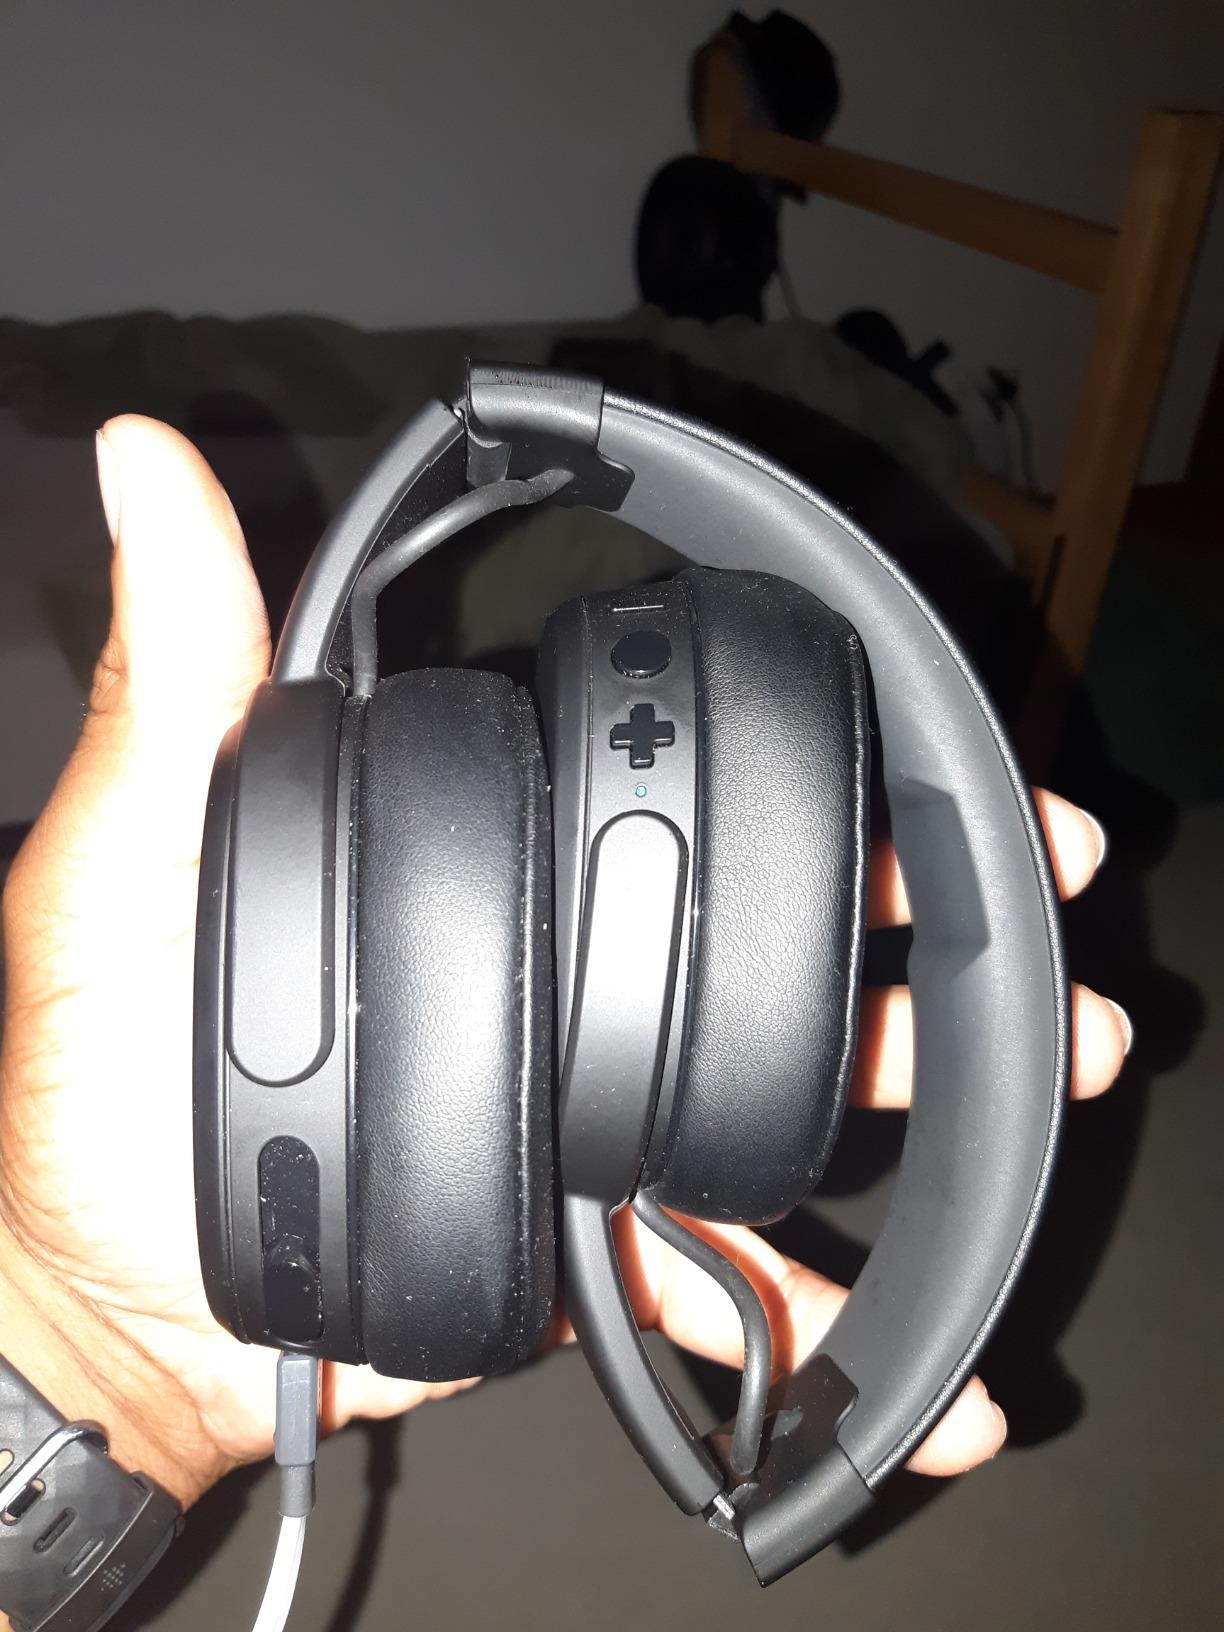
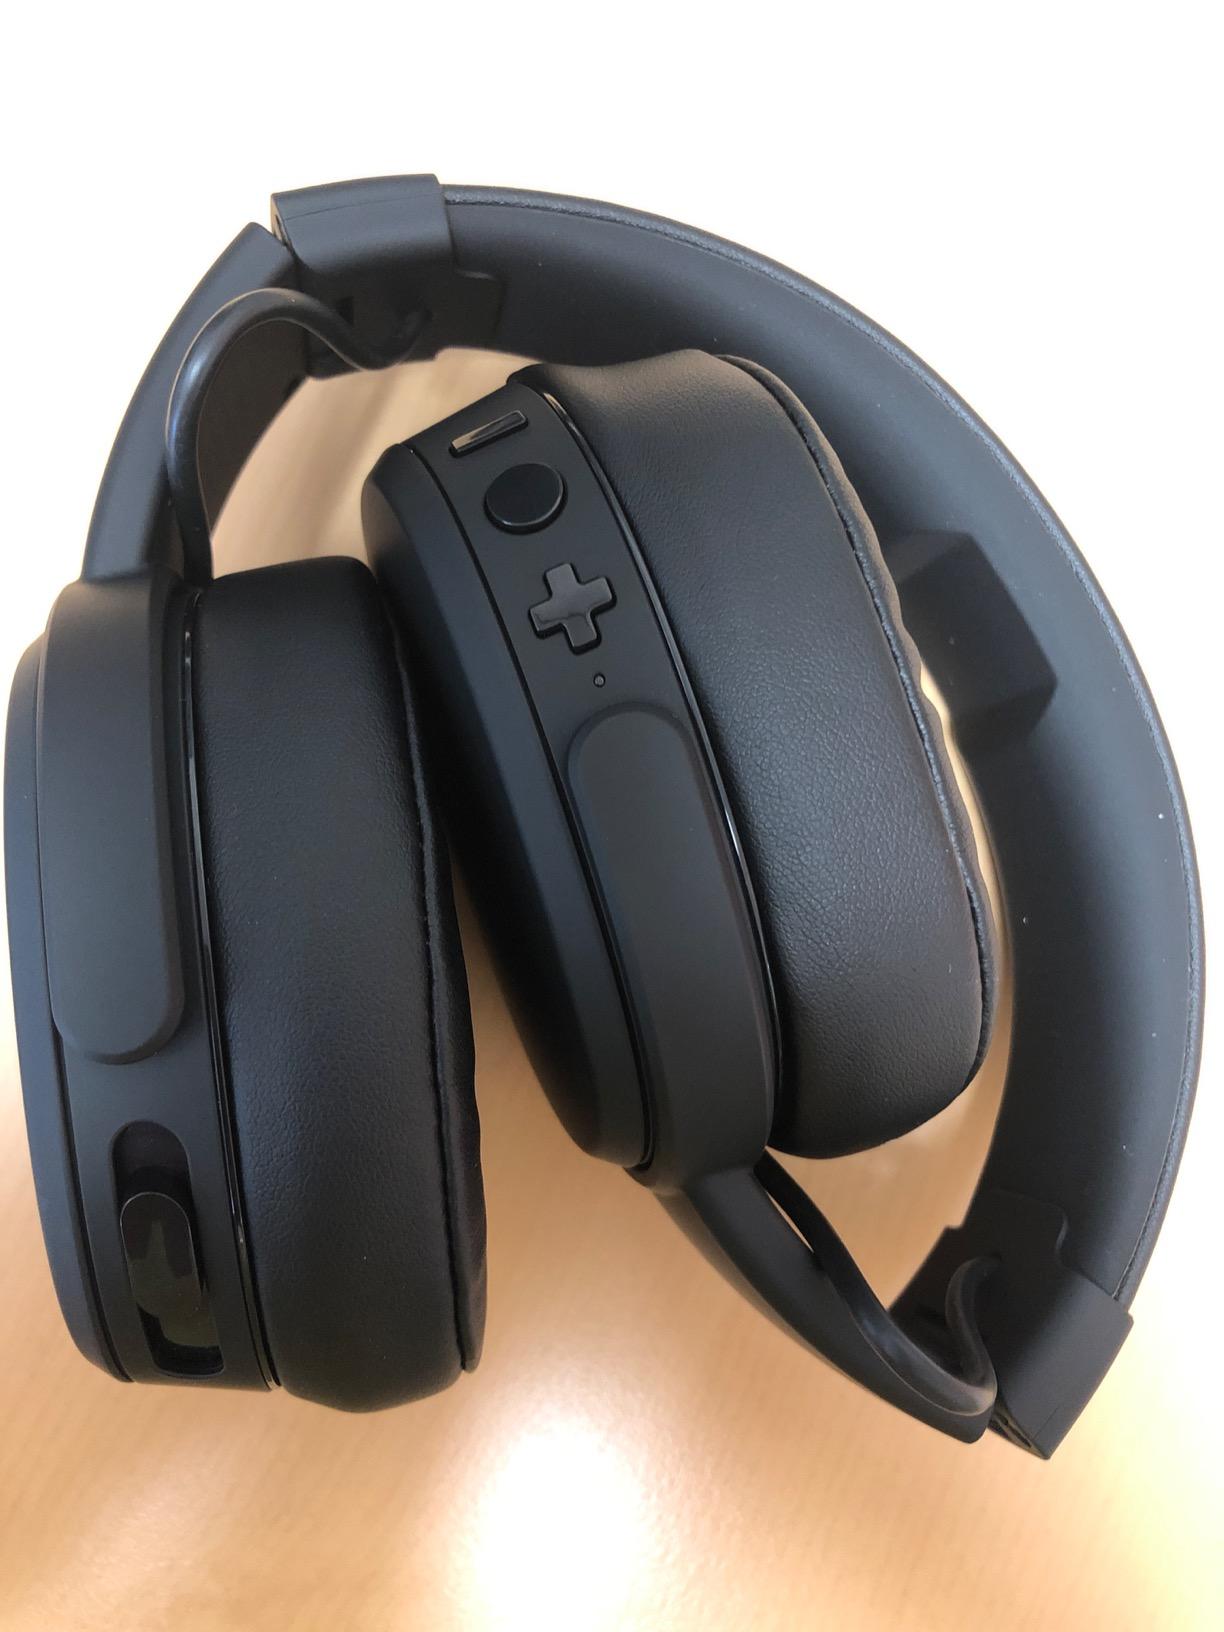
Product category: headphones
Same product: yes